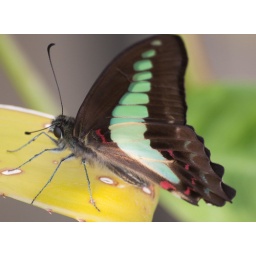
Location: Amagasaki city, in a park down the street from my house : )